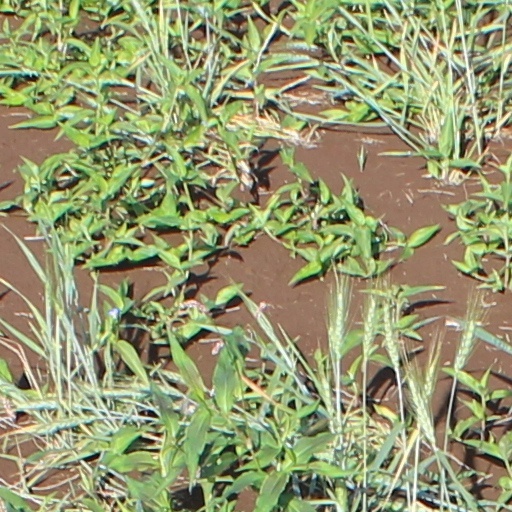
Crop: wheat